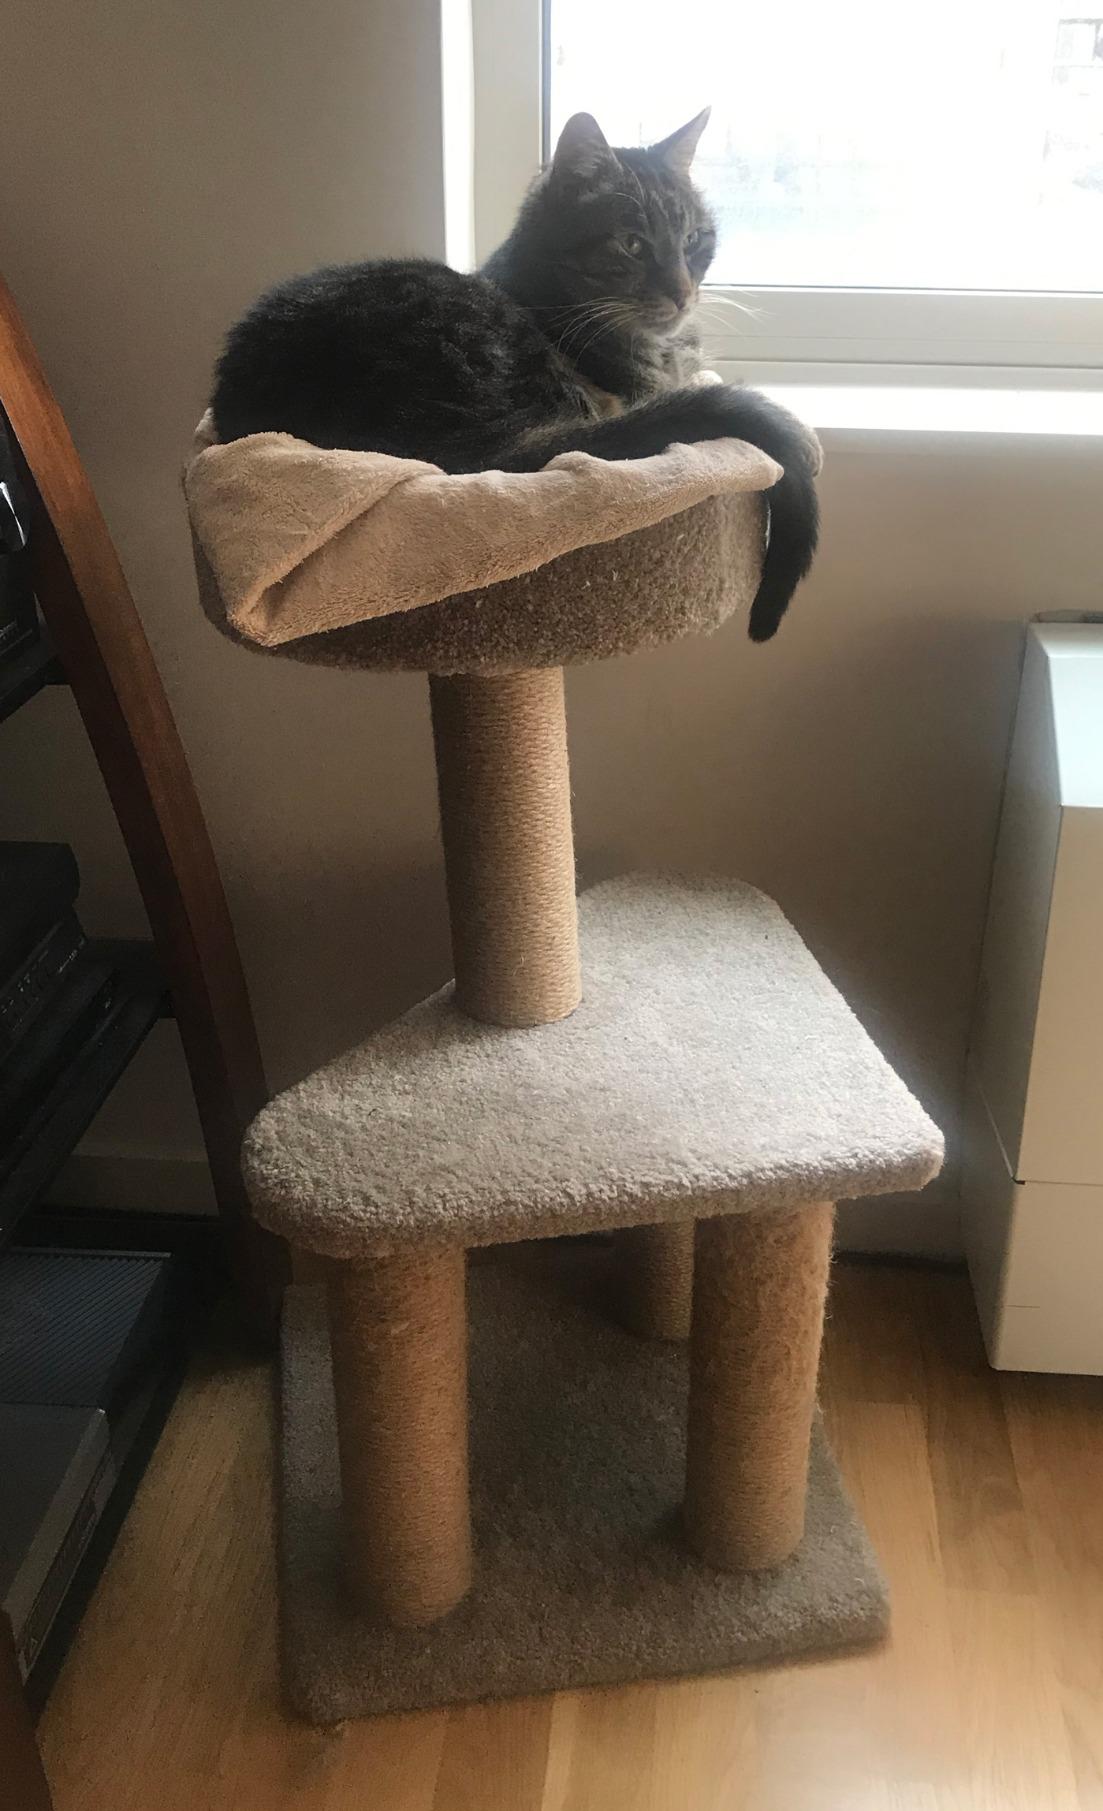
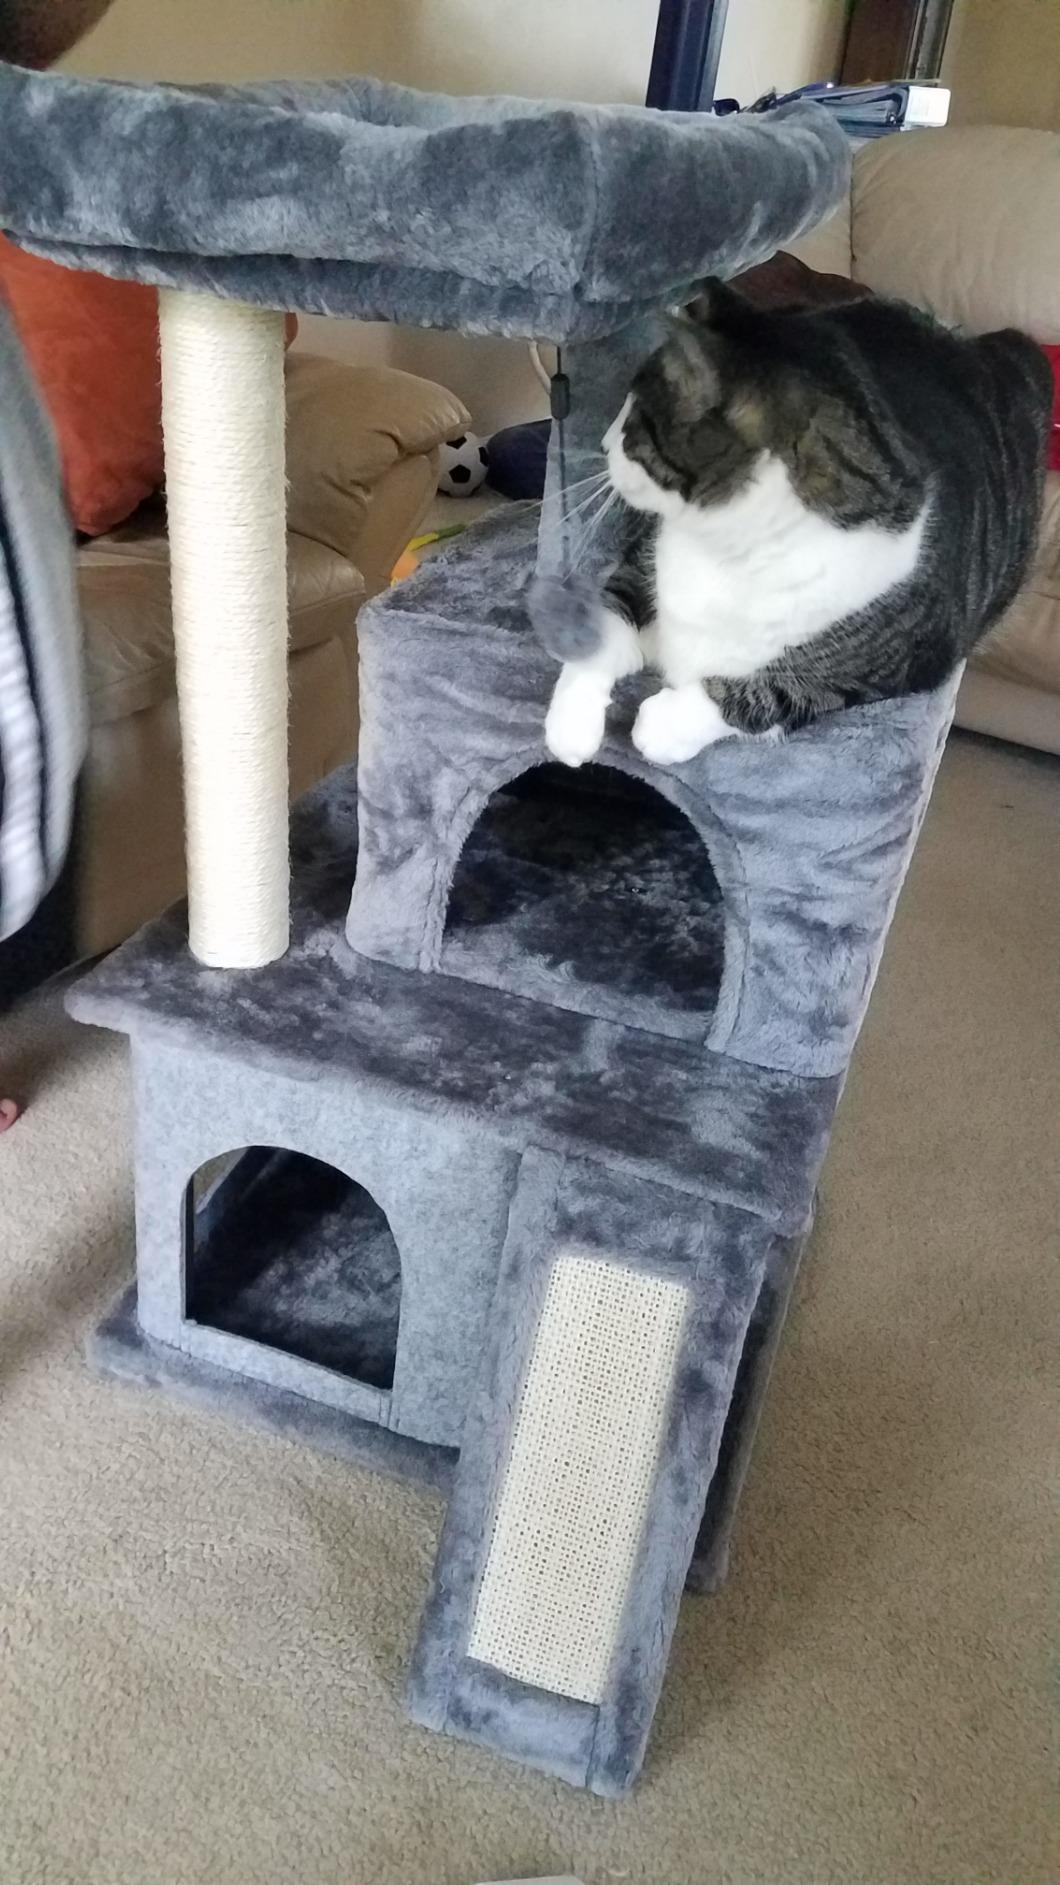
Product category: items_cat tree
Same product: no